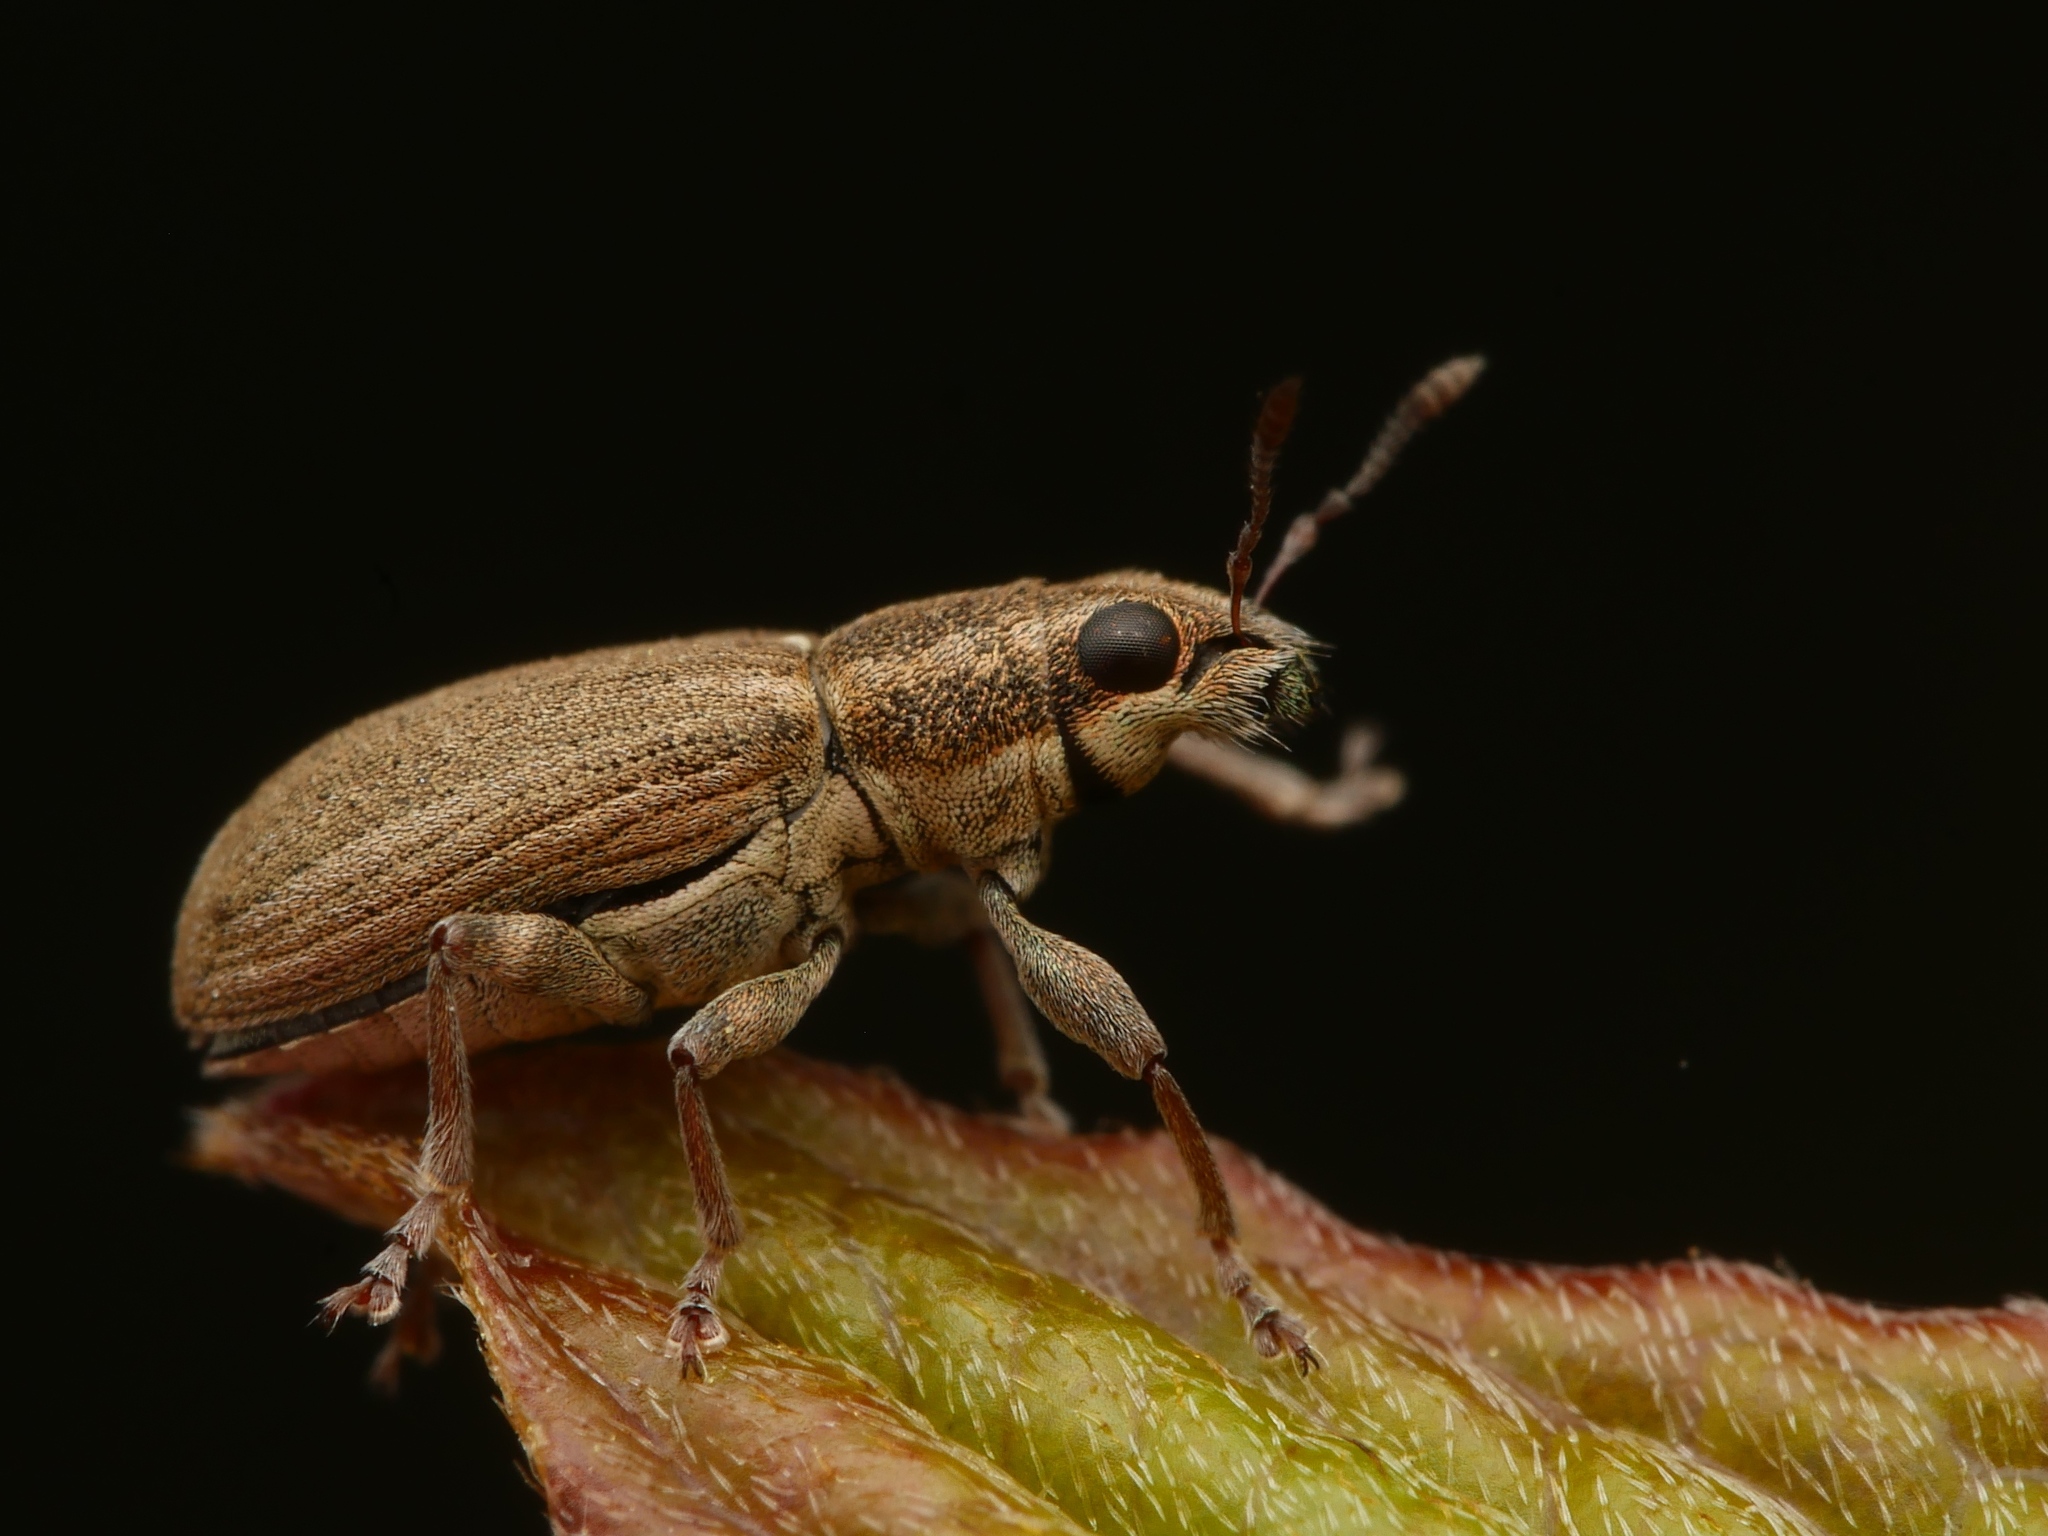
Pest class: pea_leaf_weevil